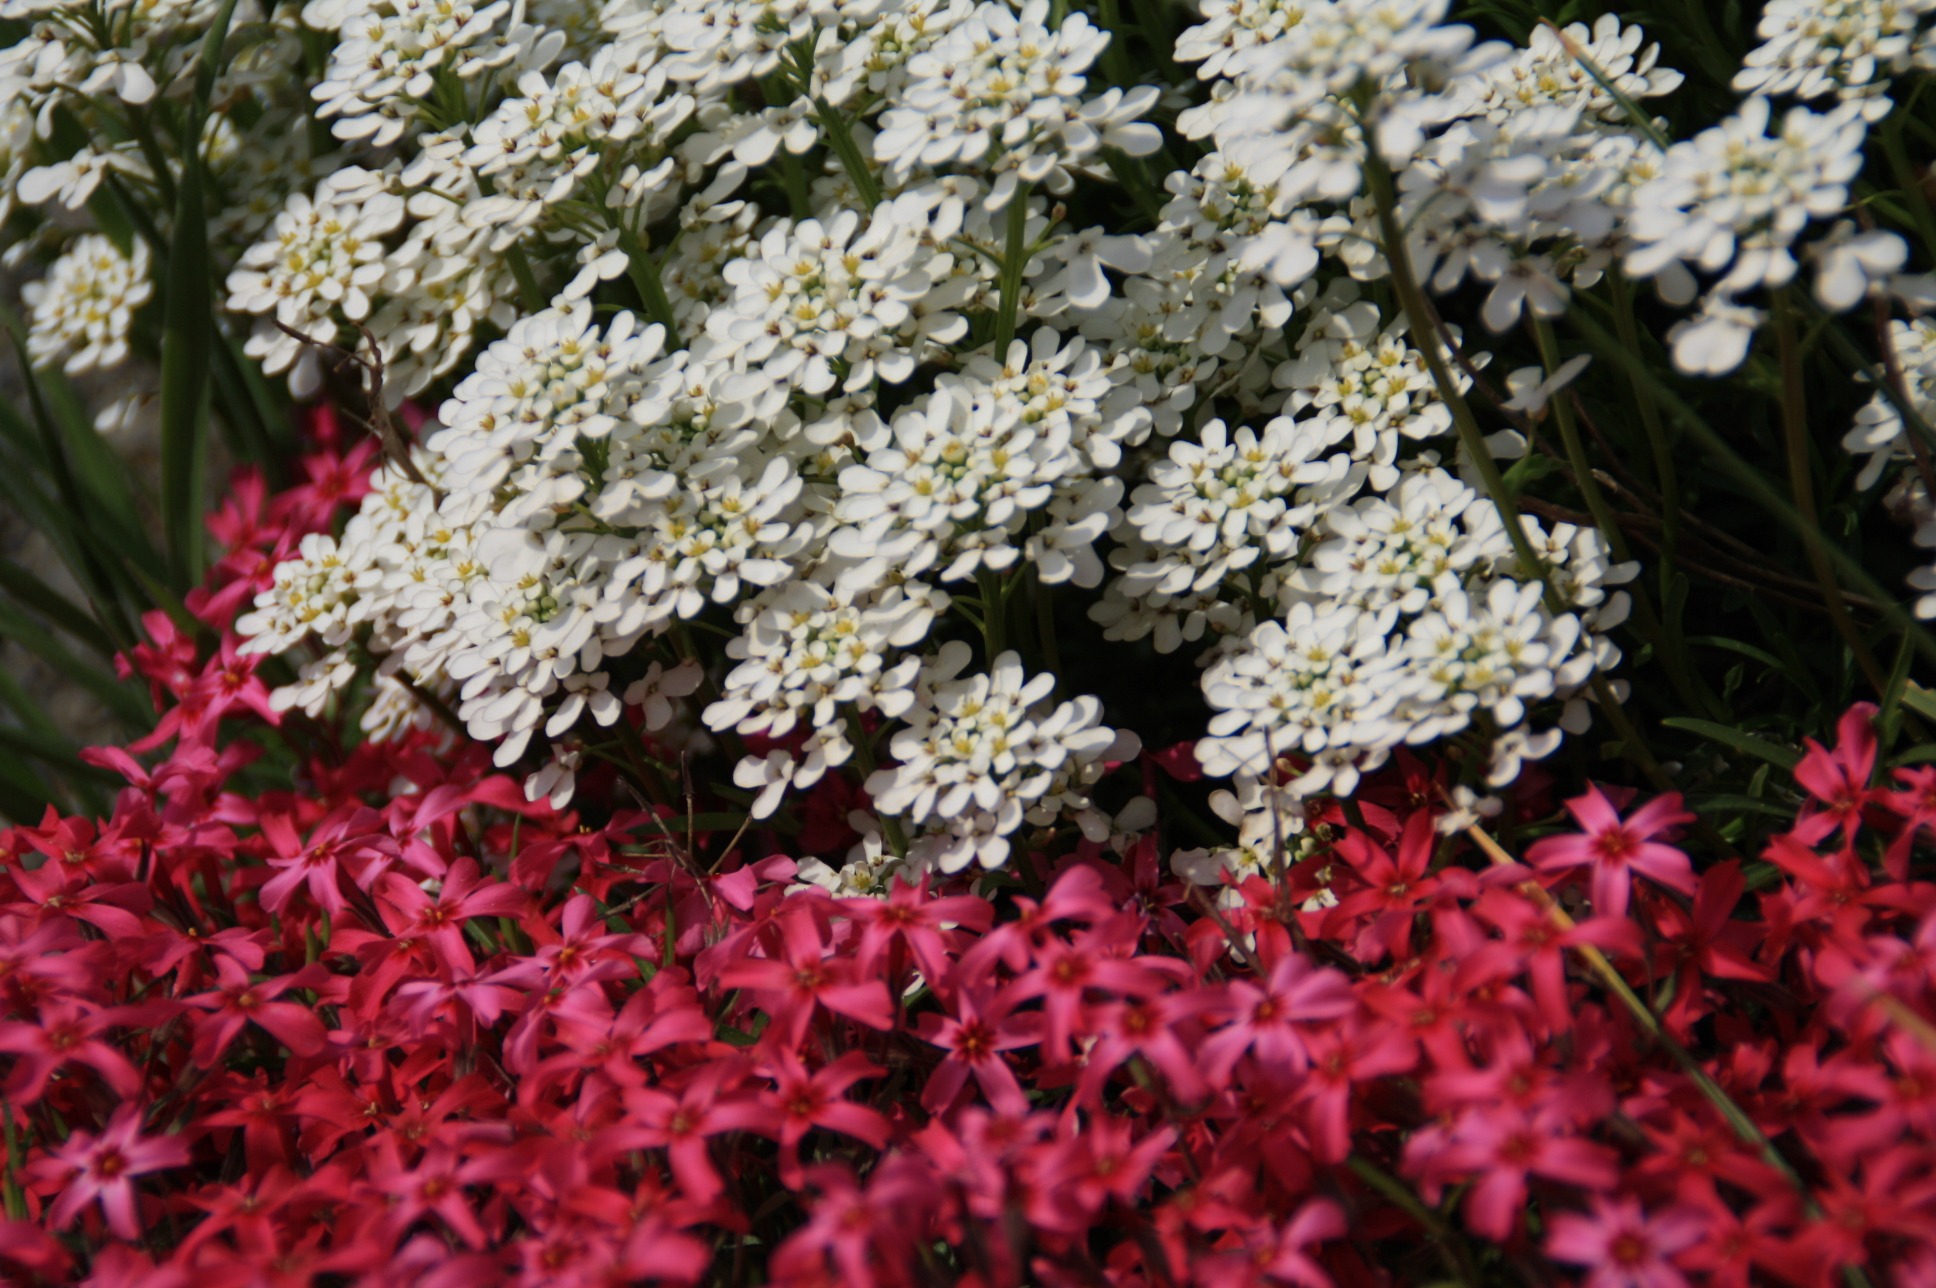
nature, branch, blossom, plant, white, flower, bloom, botany, flora, flowers, shrub, flowering plant, woody plant, land plant